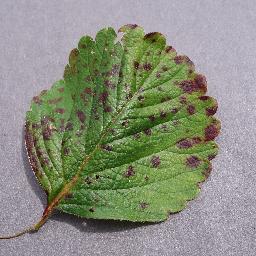
Label: Strawberry___Leaf_scorch